Beşiktaş J.K.

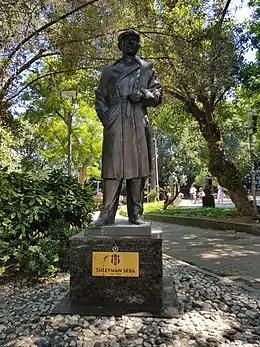
Statue of Süleyman Seba, pictured in 2020, at Vişnezade Park, Beşiktaş

There are two players who served the club both as player and president, respectively Hakkı Yeten and Süleyman Seba, whom were also given title "Honorary President" by the club. Out of the two, Yeten served the club as first team manager between 1949 and 1951, as well. In cooperation with Beşiktaş Municipality, the club erected a statue of Süleyman Seba near their headquarters, in Akaretler neighbourhood of Beşiktaş, in October 2008.